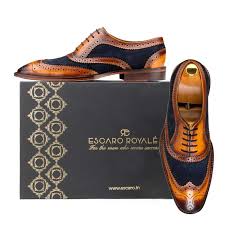
Label: Brogue